Armstrong Redwoods State Natural Reserve

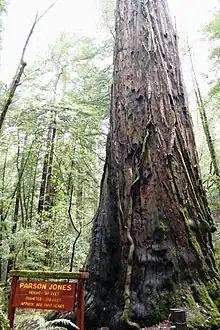
Parson Jones, the tallest tree in the reserve

The Parson Jones Tree is the tallest tree in the grove, measuring more than in height. It is about a walk from the park entrance.